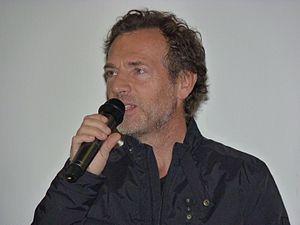
Stéphane Freiss aux 25ème Rencontres Cinématographiques de Cannes.